Flag of Moldova

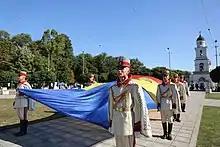
Members of the Honor Guard Company of the Moldovan National Army holding a large Flag of Moldova in 2016.

Since April 2010, the Flag Day of Moldova is celebrated on 27 April each year. On this day in 1990, the tricolor was officially adopted by the Supreme Soviet of the Moldavian SSR as the state flag of the country.